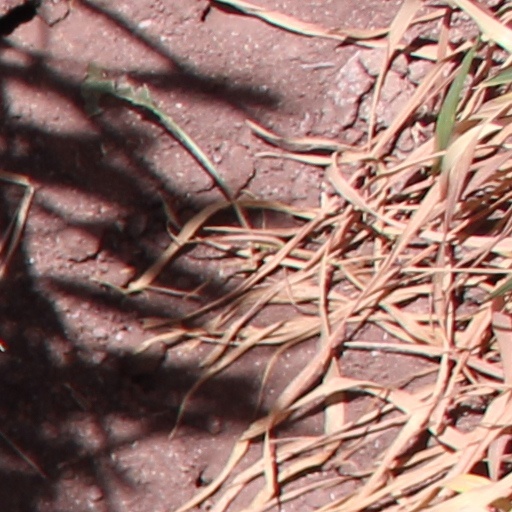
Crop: wheat